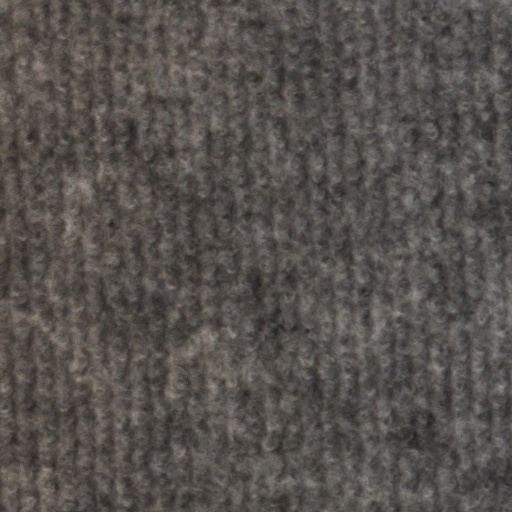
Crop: wheat